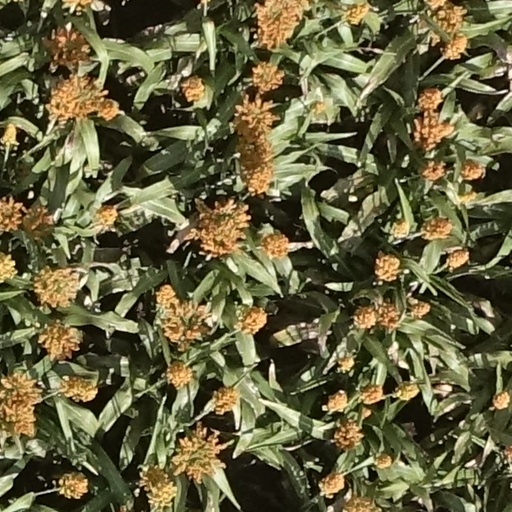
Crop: sorghum